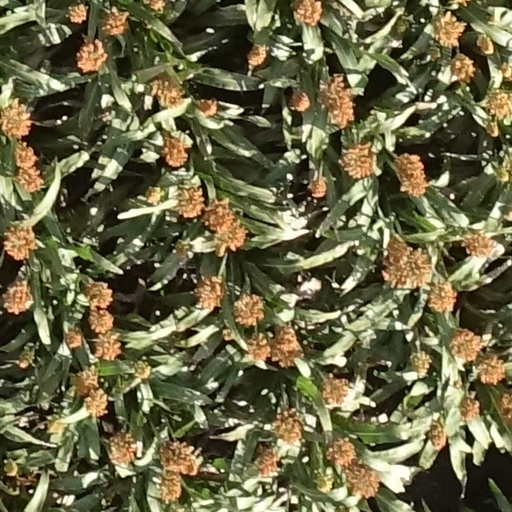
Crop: sorghum